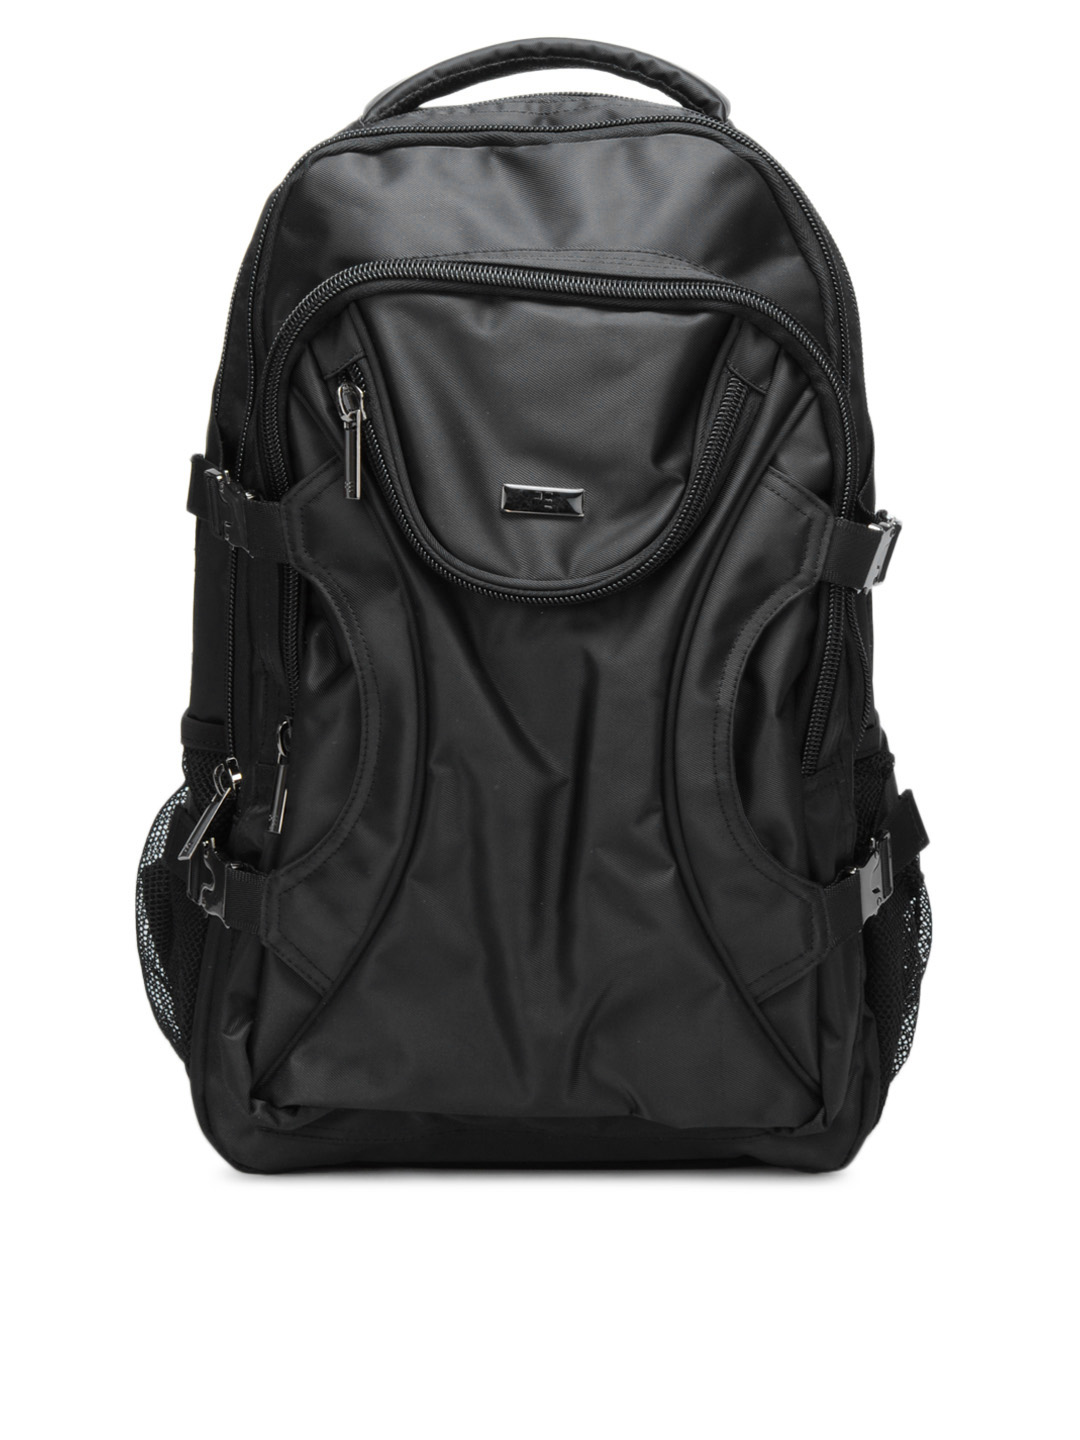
Peter England Unisex Black Backpack
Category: Accessories / Bags / Backpacks
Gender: Unisex
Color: Black
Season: Summer 2012
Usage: Casual